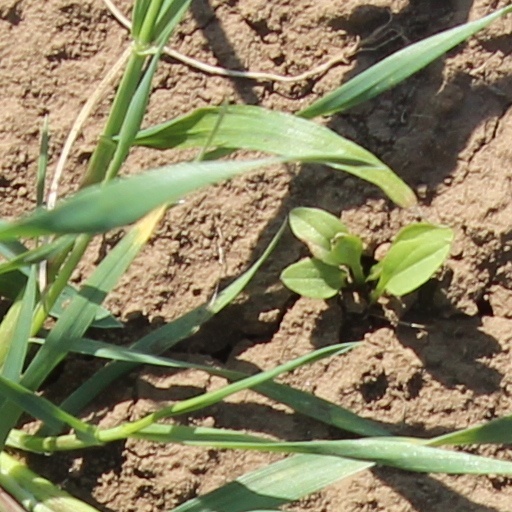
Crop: wheat